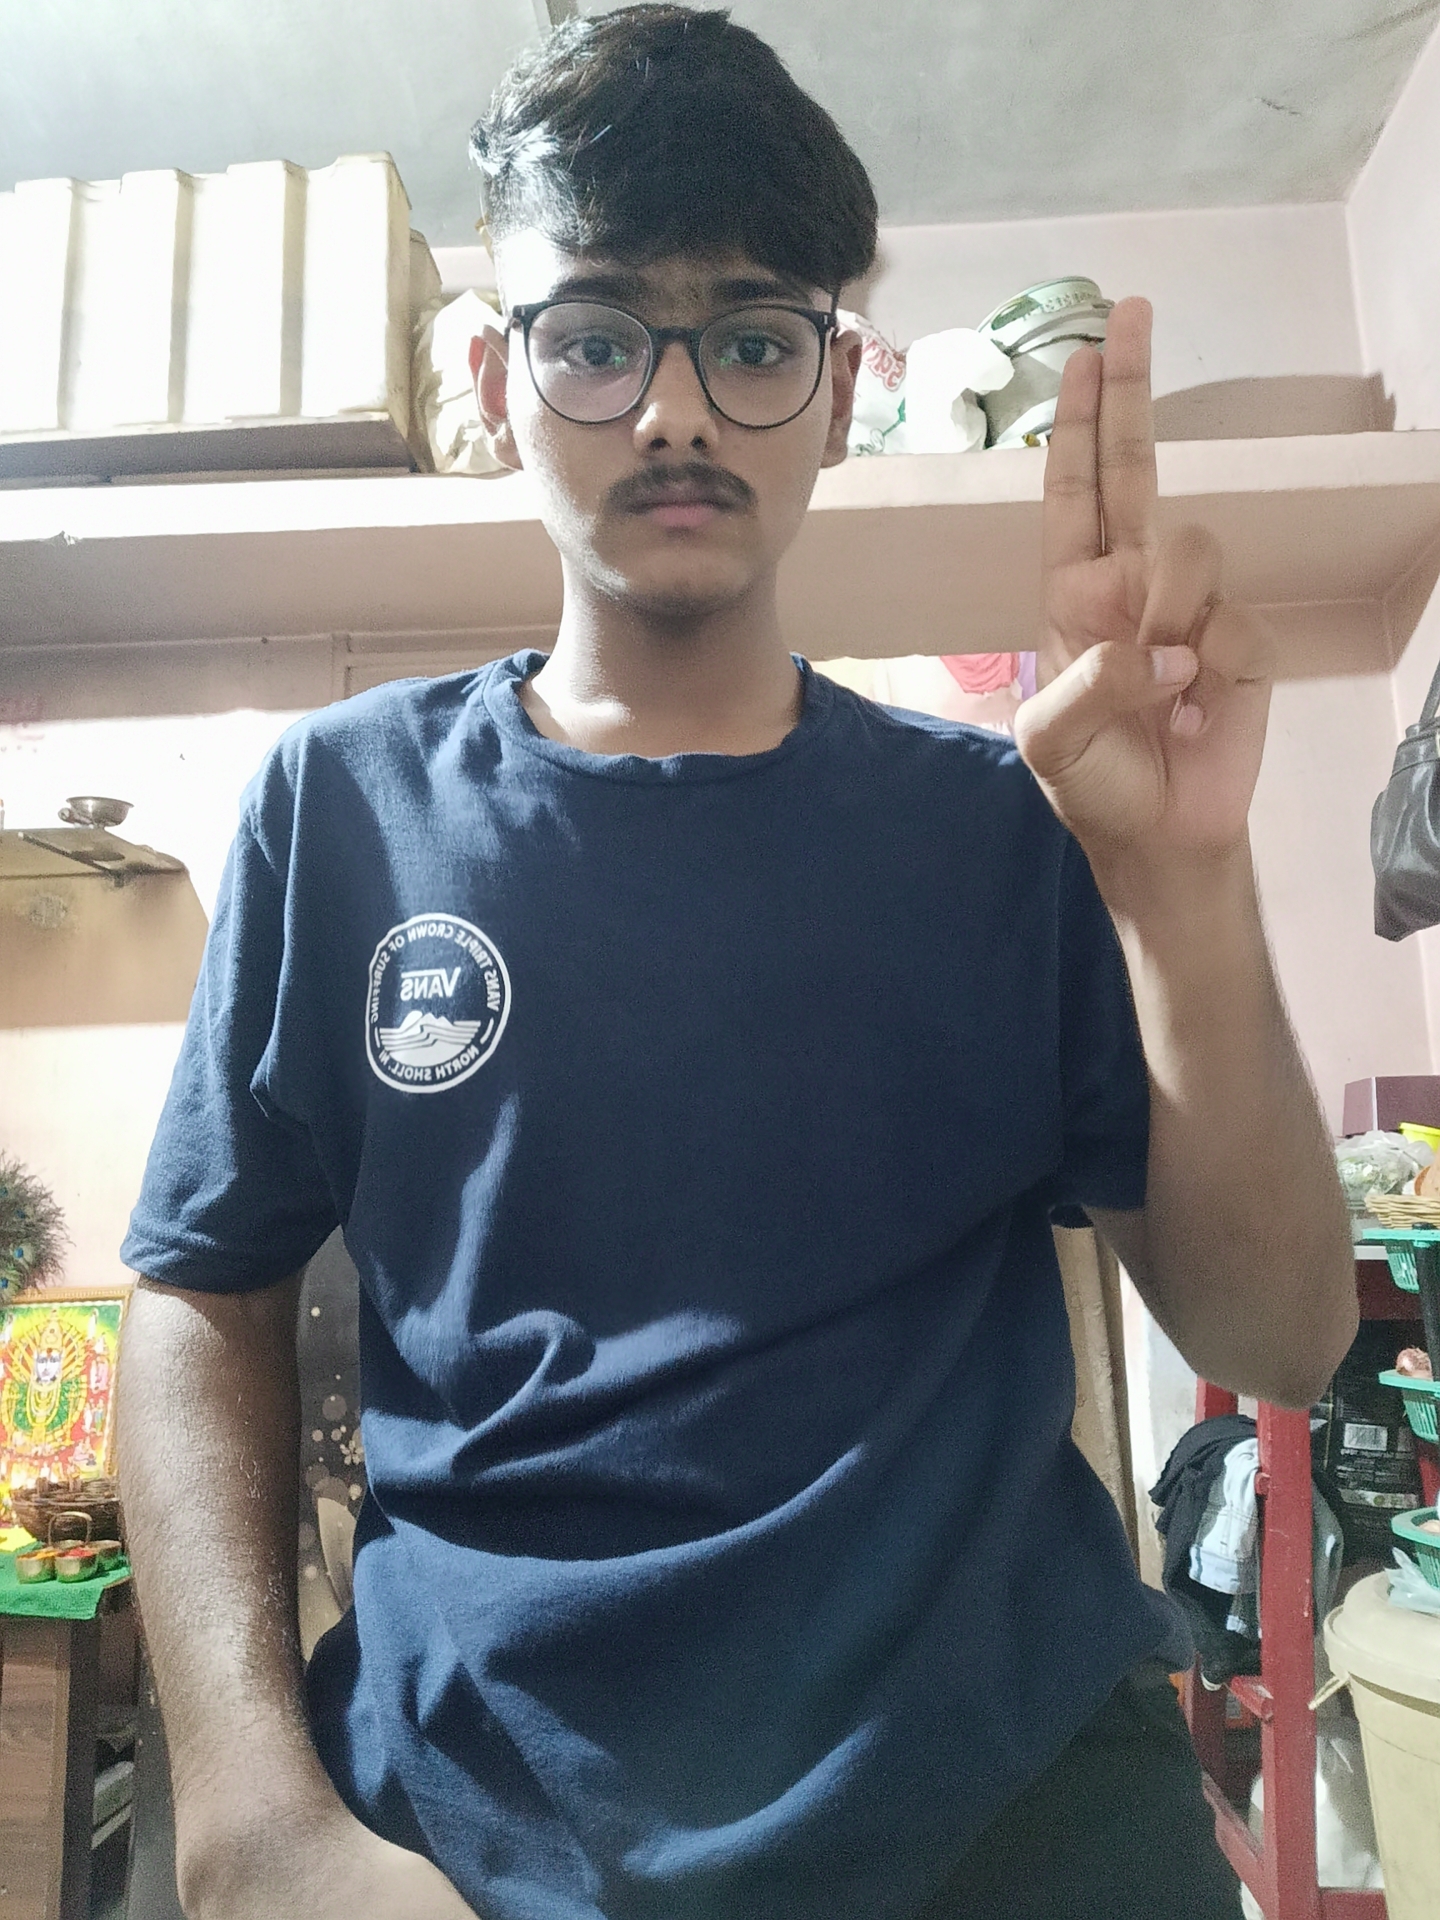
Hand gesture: two_up